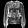
Label: Shirt